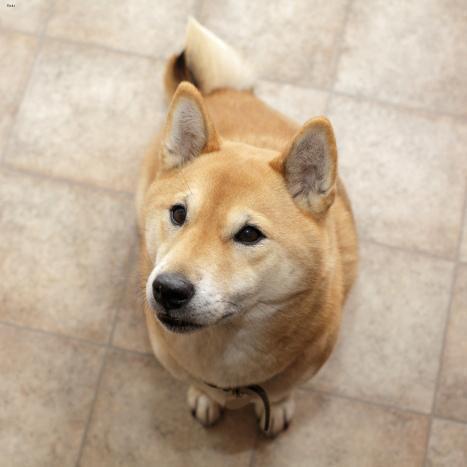
shiba inu